John Tzelepes Komnenos

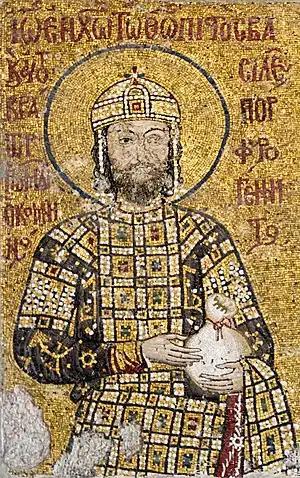
Emperor John II Komnenos, John's uncle (mosaic from the Hagia Sophia)

Relations between Isaac and his brother, John II Komnenos were cordial at first, but began to deteriorate, so that by 1130 they had become estranged. The reasons for this are left unexplained by the sources; Niketas Choniates and John Kinnamos simply report that Isaac had set his sights on the throne. In 1130, Isaac became involved in a conspiracy against John at a time when the latter was away from Constantinople, campaigning against the Seljuk Turks of the Sultanate of Rum. The conspiracy was uncovered, but Isaac and his two sons managed to flee Constantinople and find refuge at the court of the Danishmendid emir Gümüshtigin Ghazi at Melitene. John accompanied his father during his subsequent six-year exile, during which time they traversed most of Asia Minor and the Levant, as Isaac tried to rally the region's rulers to his cause against his brother.